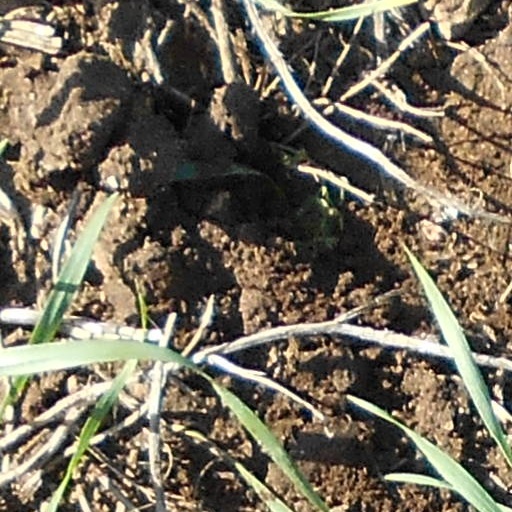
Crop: wheat